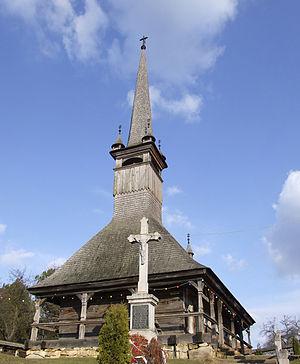
Boianu Mare est une commune roumaine du județ de Bihor, en Transylvanie, dans la région historique de la Crișana et dans la région de développement Nord-Ouest.